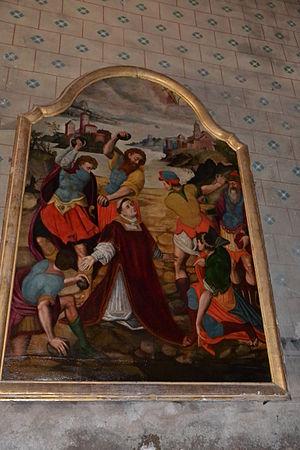
Tableau anonyme de la lapidation de Saint-Etienne
L'église Saint-Étienne est une église située en France sur la commune de Mas-Cabardès, dans le département de l'Aude en région Languedoc-Roussillon.